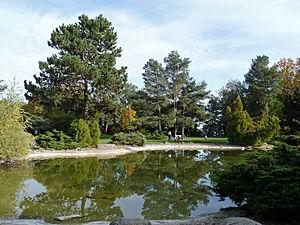
Petit plan d'eau au parc du Pré-Vert au Signal de Bougy (canton de Vaud, Suisse)
Le signal de Bougy est le point culminant des hauteurs d'Aubonne dans le canton de Vaud, connu de longue date pour le panorama exceptionnel qu'il offre sur le lac Léman et les Alpes – que le grand voyageur Tavernier compara à celui du Bosphore à Constantinople. Depuis 1971 il accueille un parc de loisirs, le Parc Pré-Vert, situé sur la commune de Bougy-Villars.